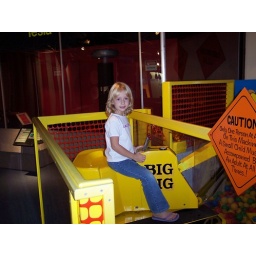
Tater at the Exploratory, digging plastic balls in the ball pit.